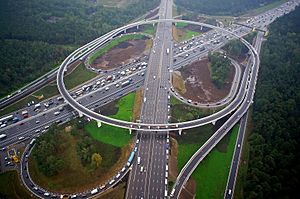
MKAD / Galleri
MKAD er det translittererede navn på den ringvej, der omkranser byen Moskva. Det russiske navn er МКАД, som er et akronym for russisk: Московская кольцевая автомобильная дорога, tr. Moskovskaja koltsevaja avtomobilnaja doroga.